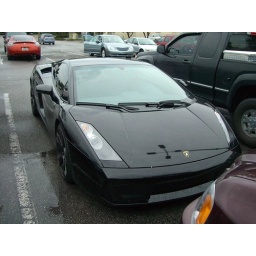
Lamborghini spotted in paddock mall car park Ocala